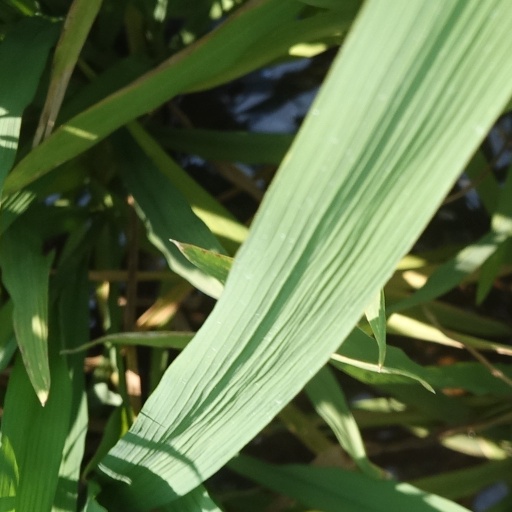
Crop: rice